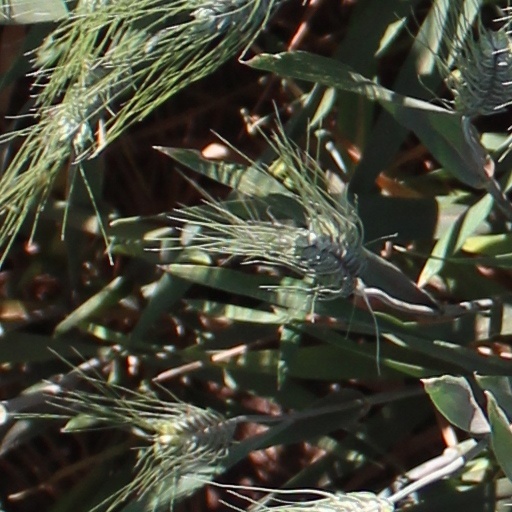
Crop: wheat